VyStar Tower

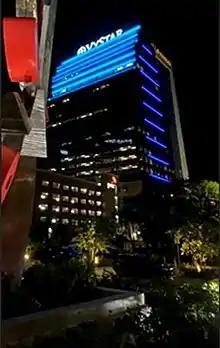
VyStar Tower in August 2020

In 2018, it was announced that VyStar Credit Union, the second largest credit union in Florida, and sixteenth largest in the country, was purchasing the building for its new headquarters. The deal was finalized in late 2019, after the lease of the former tenant, Suntrust, had expired.